Presbyterian Church of Fredericksburg

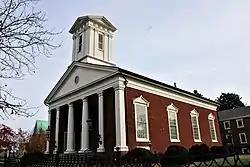
Presbyterian Church of Fredericksburg, November 2021

Presbyterian Church of Fredericksburg is a historic Presbyterian church located southwest of Princess Anne and George Streets in Fredericksburg, Virginia. It was built in 1833, and restored in 1866 after being badly damaged during the American Civil War. It is a rectangular brick church building of Jeffersonian Roman Revival design. The church has a triangular, gable-end pediment surmounting a wide entablature which surrounds the entire building. The front facade features four wide, wooden Doric order pilaster, and two round Doric order columns each set at the front edge of the recessed portico. During the American Civil War the church served both Union and Confederate soldiers and it was in this building that Clara Barton came to nurse the wounded after the Battle of Fredericksburg in 1862.